Necromancy

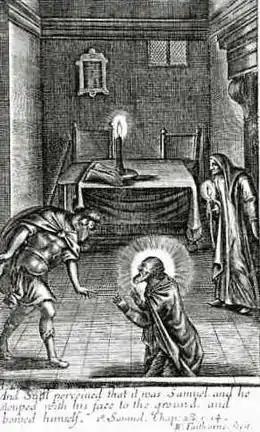
Illustration portraying a scene from the Bible wherein the Witch of Endor uses a necromantic ritual to conjure the spirit of Samuel at the behest of Saul; from the frontispiece of "Sadducismus Triumphatus" (1681) by Joseph Glanvill.

Necromancy is the practice of magic involving communication with the dead by summoning their spirits as apparitions or visions for the purpose of divination; imparting the means to foretell future events and discover hidden knowledge. Sometimes categorized under "death magic", the term is occasionally also used in a more general sense to refer to black magic or witchcraft as a whole.